Radiotelephone

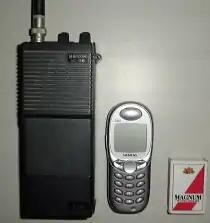
Comparison of an amateur radio handheld transceiver, cell phone, and matchbox (the latter is not a phone)

A radiotelephone (or radiophone), abbreviated RT, is a radio communication system for conducting a conversation; radiotelephony means telephony by radio. It is in contrast to "radiotelegraphy", which is radio transmission of telegrams (messages), or "television", transmission of moving pictures and sound. The term is related to radio broadcasting, which transmit audio one way to listeners. Radiotelephony refers specifically to two-way radio systems for bidirectional person-to-person voice communication between separated users, such as CB radio or marine radio. In spite of the name, radiotelephony systems are not necessarily connected to or have anything to do with the telephone network, and in some radio services, including GMRS, interconnection is prohibited.